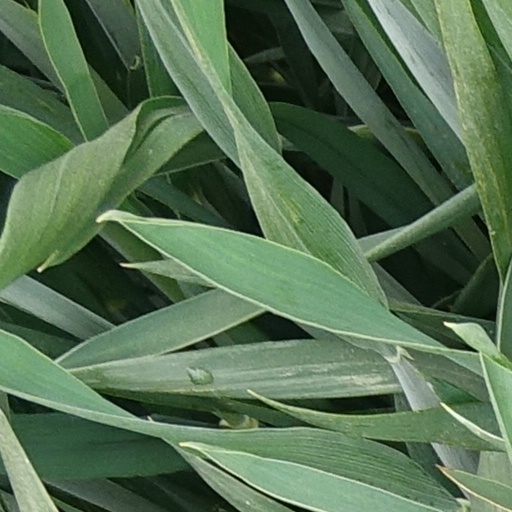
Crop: wheat